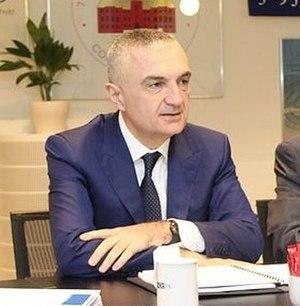
Le Mouvement socialiste pour l'intégration est un parti politique albanais fondé en 2004 par des dissidents du Parti socialiste d'Albanie. Aux élections législatives de juillet 2005, il obtient 8,40 % des voix et 5 députés.